Yuri Filipchenko

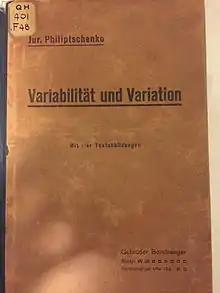
The front cover of one copy of Filipchenko's Variabilität und Variation (copy of text taken from the Regenstein Library at the University of Chicago)

In his 1927 German text "Variabilität und Variation", Filipchenko introduced the idea of two separate forms of evolution: evolution within a species, or microevolution, and evolution that occurs in higher taxonomic categories, which he termed macroevolution. While microevolution was governed by a system of inheritance dictated by genetics, Filipchenko based macroevolution on cytoplasmic variability rather than genetic inheritance.